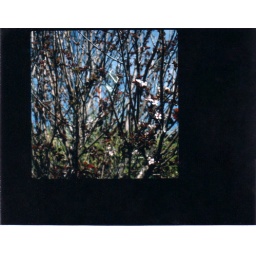
water crystal in the tree at soledad